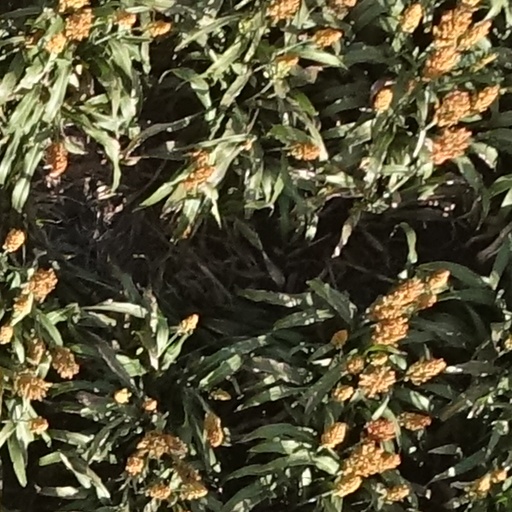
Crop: sorghum